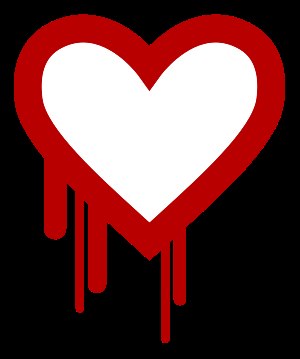
Heartbleed-bug
Logo for Heartbleed-bug
Heartbleed-bug er en fejl i open-source krypteringsbiblioteket OpenSSL som gør det muligt for en angriber at læse en servers eller en klients hukommelse, hvilket f.eks. tillader dem at læse en servers eller en klients SSL private keys, private data; PIM-data. Undersøgelser af logfiler lader til at vise at nogle angribere kan have udnyttet fejlen gennem mere end 5 måneder før den blev opdaget og offentliggjort.